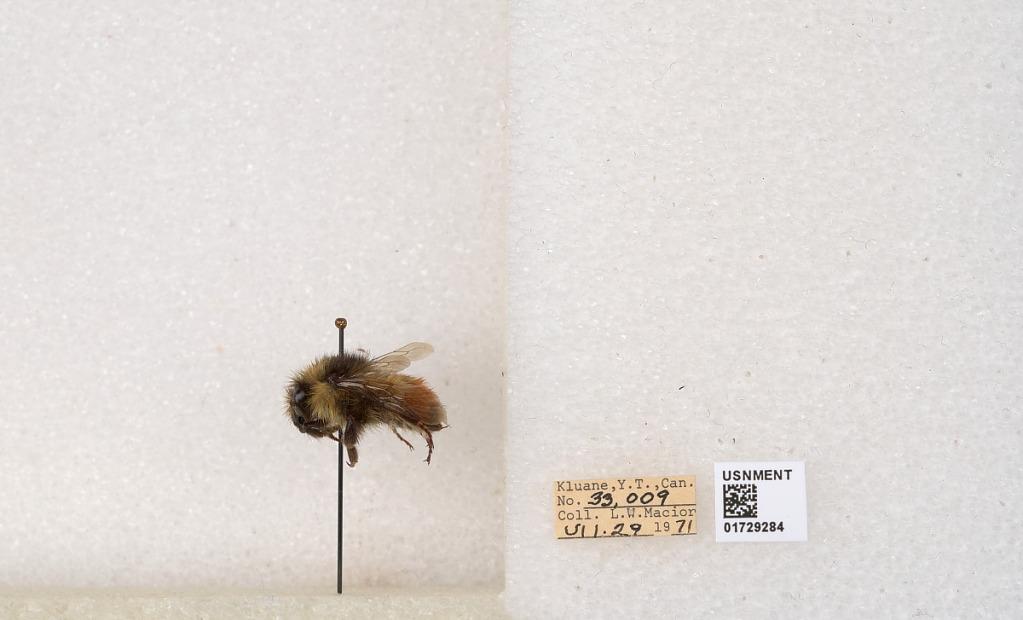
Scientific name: Bombus flavifrons Cresson
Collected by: L. Macior
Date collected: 1971-7-29
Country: Canada
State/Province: Yukon Territory
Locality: Kluane National Park and Reserve
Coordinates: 60.7493, -139.504